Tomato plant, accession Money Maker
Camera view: horizontal (90 deg, fisheye); turntable rotation: 270 degrees
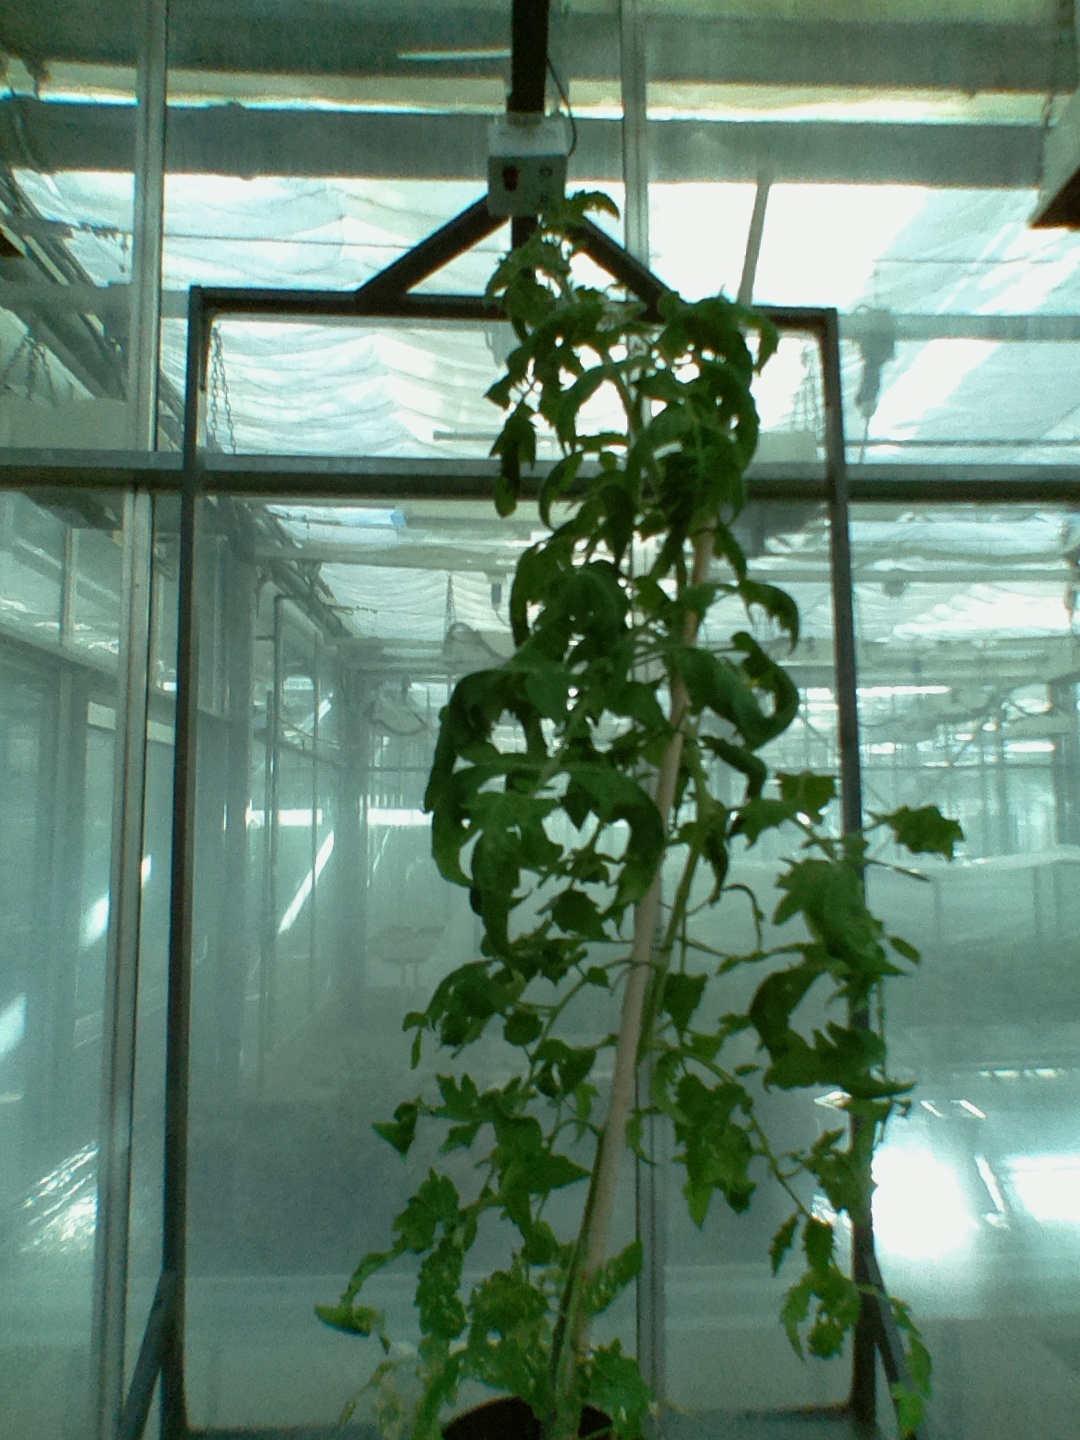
BBCH growth stage 66: Full flowering, 60%-70% of flowers open, more petals falling